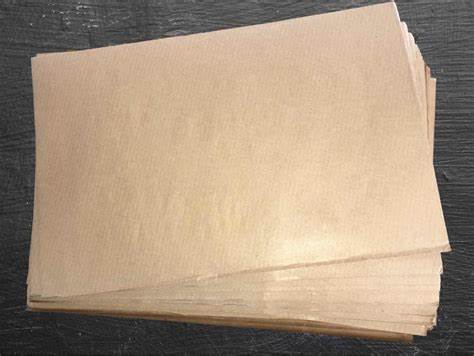
Waste category: paper